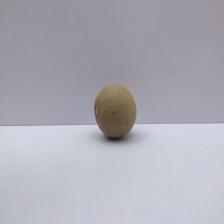
Size: Small